José Veras

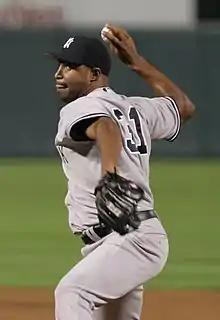
Veras with the Yankees in 2006

Veras signed with the New York Yankees before the 2006 season. He was called up on August 5 and pitched to a 4.09 ERA in 11 innings. In March 2007, Veras underwent surgery to remove bone chips in his elbow. He missed most of the season but rehabbed and returned to MLB as a September call up. Veras was added to the Yankees roster for the American League Division Series against the Cleveland Indians.